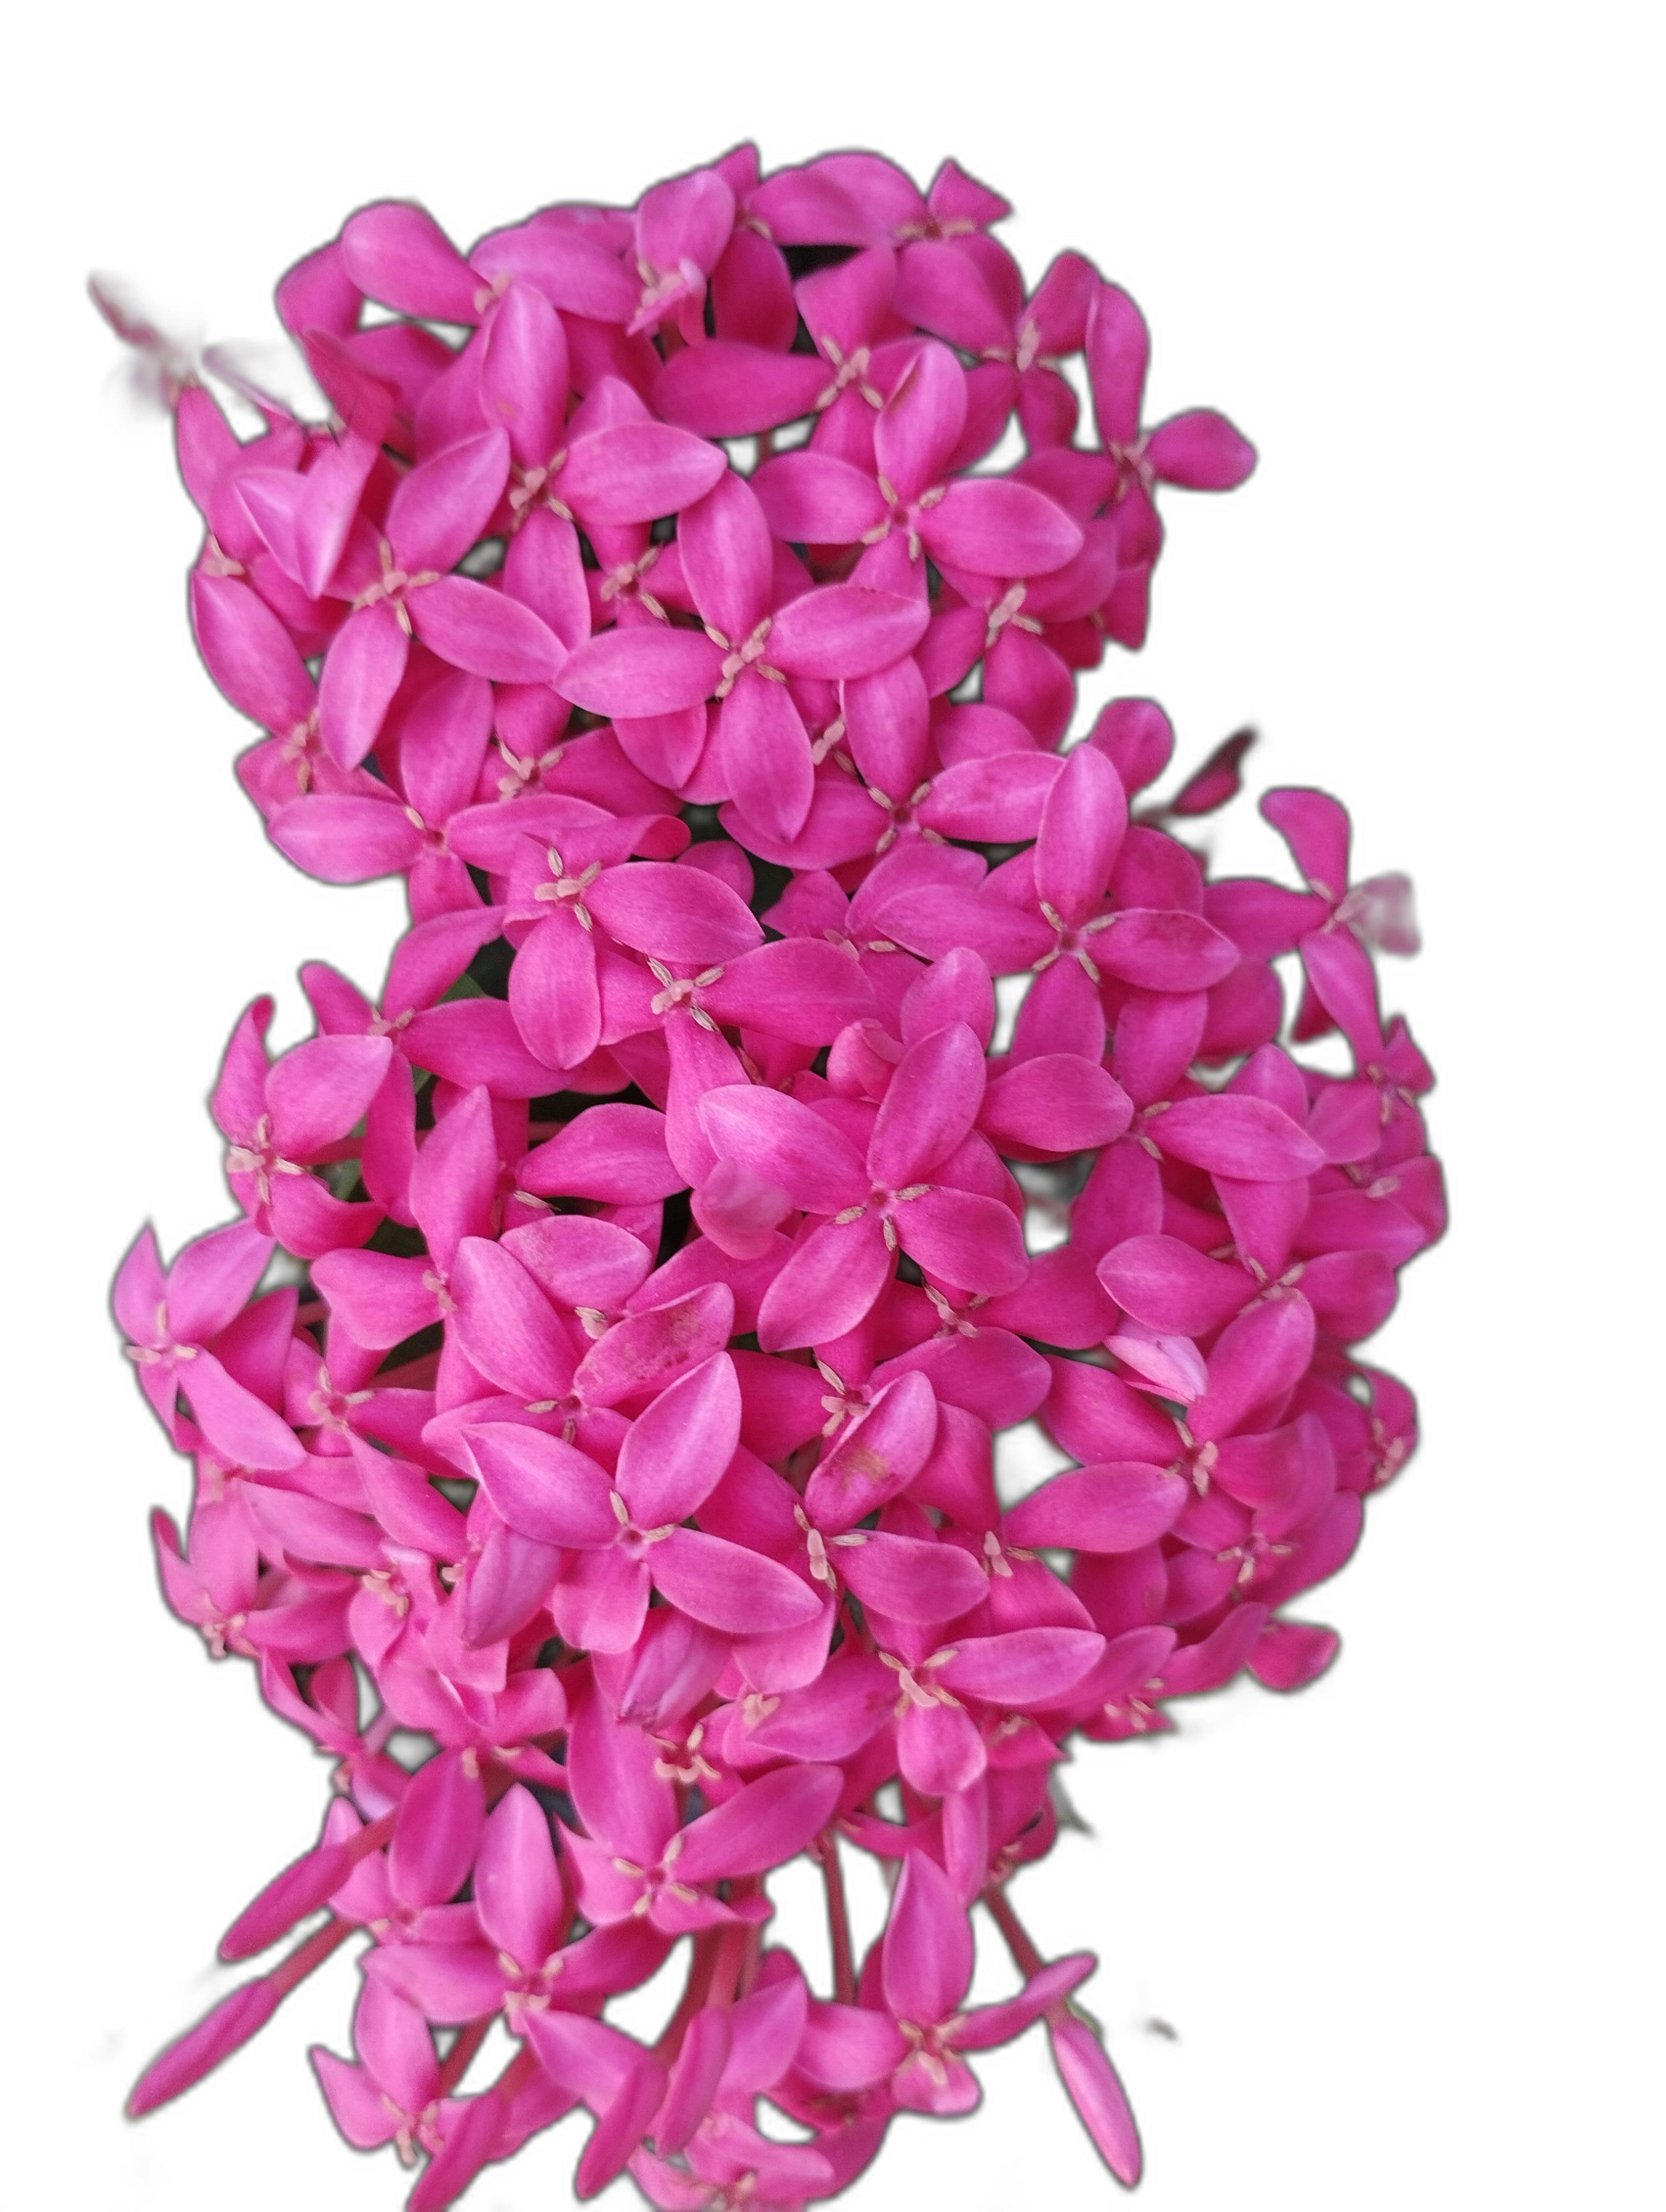
Label: Jungle geranium